Peter Walker House

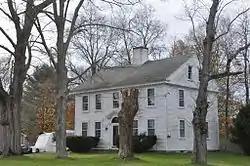

The Peter Walker House is a historic colonial house located at 1679 Somerset Avenue in Taunton, Massachusetts.